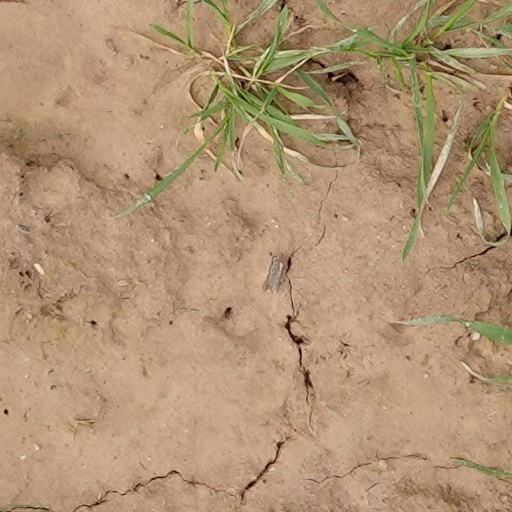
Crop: wheat